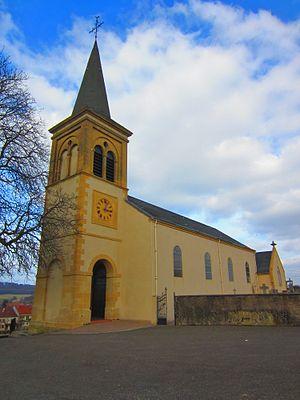
Eglise Drogny
Piblange est une commune française située dans le département de la Moselle et le bassin de vie de la Moselle-Est, en région Grand Est.
Drogny est un village et une ancienne commune de Moselle en Lorraine, rattaché à la commune de Piblange.